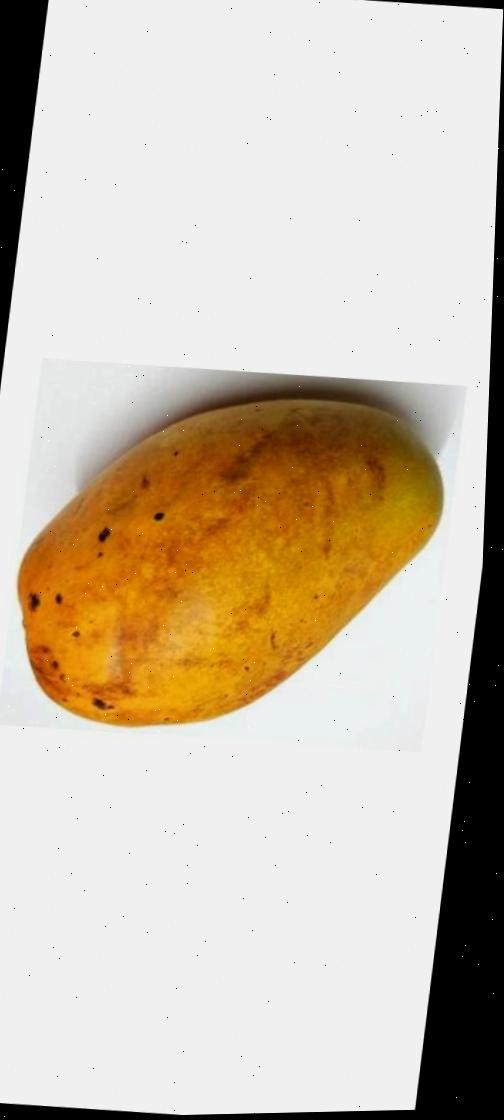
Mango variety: Bari-11